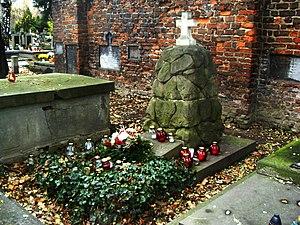
Apollo Korzeniowski armoiries Nałęcz, né le 21 février 1820 à Honoratka et mort le 23 mai 1869 à Cracovie, est un poète, écrivain et auteur de pièces de théâtre polonais. Il est père de l'écrivain Józef Konrad Korzeniowski connu comme Joseph Conrad.